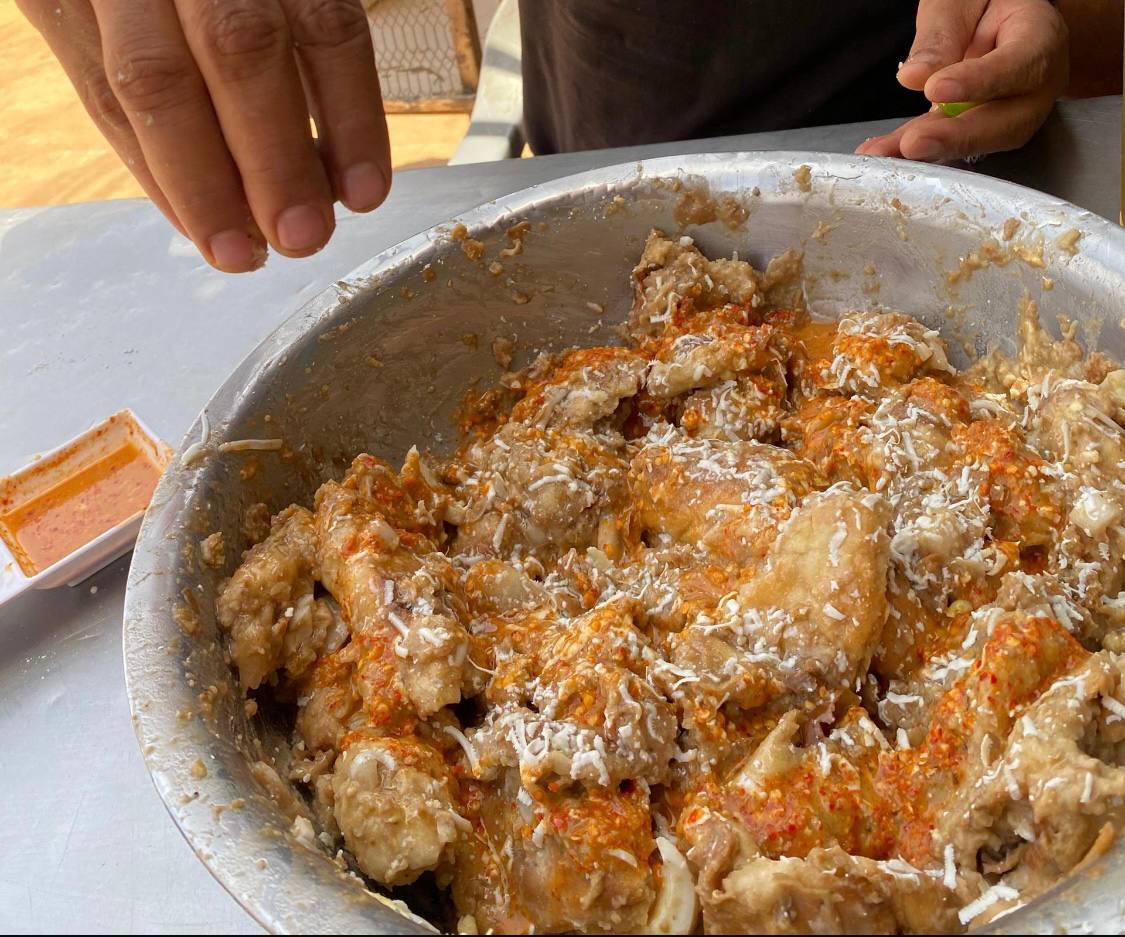
الوصف بالفصحى: شخص يأكل من صحن يحوي خبزاً مقطعاً مع ماء الفول و العديد من المكونات الأخرى
الوصف بالعامية السودانية: زول بياكل من صحن فيهو بوش
التصنيف: Food & Drinks